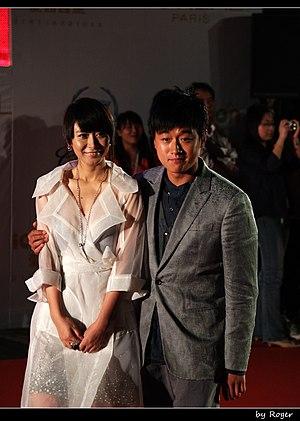
La Shanghai Theatre Academy, est une université publique de Shanghai, en République populaire de Chine, dédiée à l'éducation artistique dramatique.